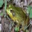
Label: frog